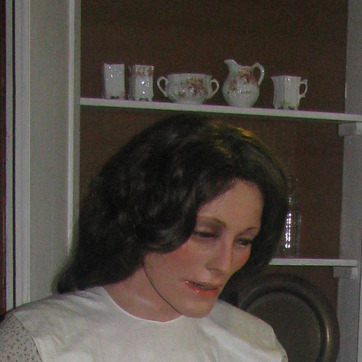
Material: hair